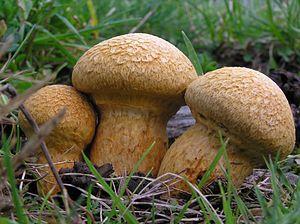
Les Gymnopileae sont une tribu de champignons de la famille des Cortinariaceae, de l'ordre des Agaricales. Elle ne comporterait qu'un genre : Gymnopilus.